Military history of the Tang dynasty

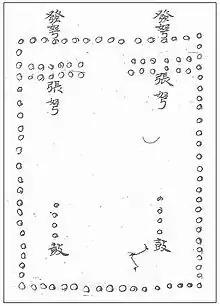
Illustration of a rectangular Tang volley fire formation using crossbows. From Li Quan 李筌, "Shen ji zhi di tai bai yin jing" "神機制敵太白陰經", ca. 759.

Li Shimin's elite cavalry forces were known to have worn distinctive black "iron clad" armour, but heavy cavalry declined as Turkic influence became more prevalent and light cavalry became the dominant mode of mounted warfare. Tang expeditionary forces to Central Asia preferred a mixture of light and heavy Chinese horse archers. After the An Lushan rebellion of the mid 8th century and losing the northwestern pastures to the Tibetans, Chinese cavalry almost disappeared altogether as a relevant military force. Many southern horses were considered too small or frail to carry an armoured soldier.